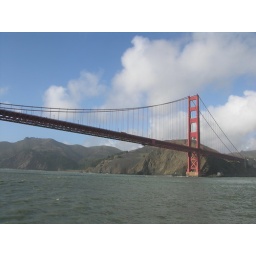
Taken from a boat tour i did under the bridge and around alcatraz